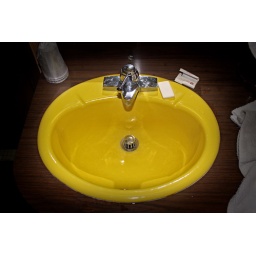
The vintage yellow sink in the Pine Burr Inn.